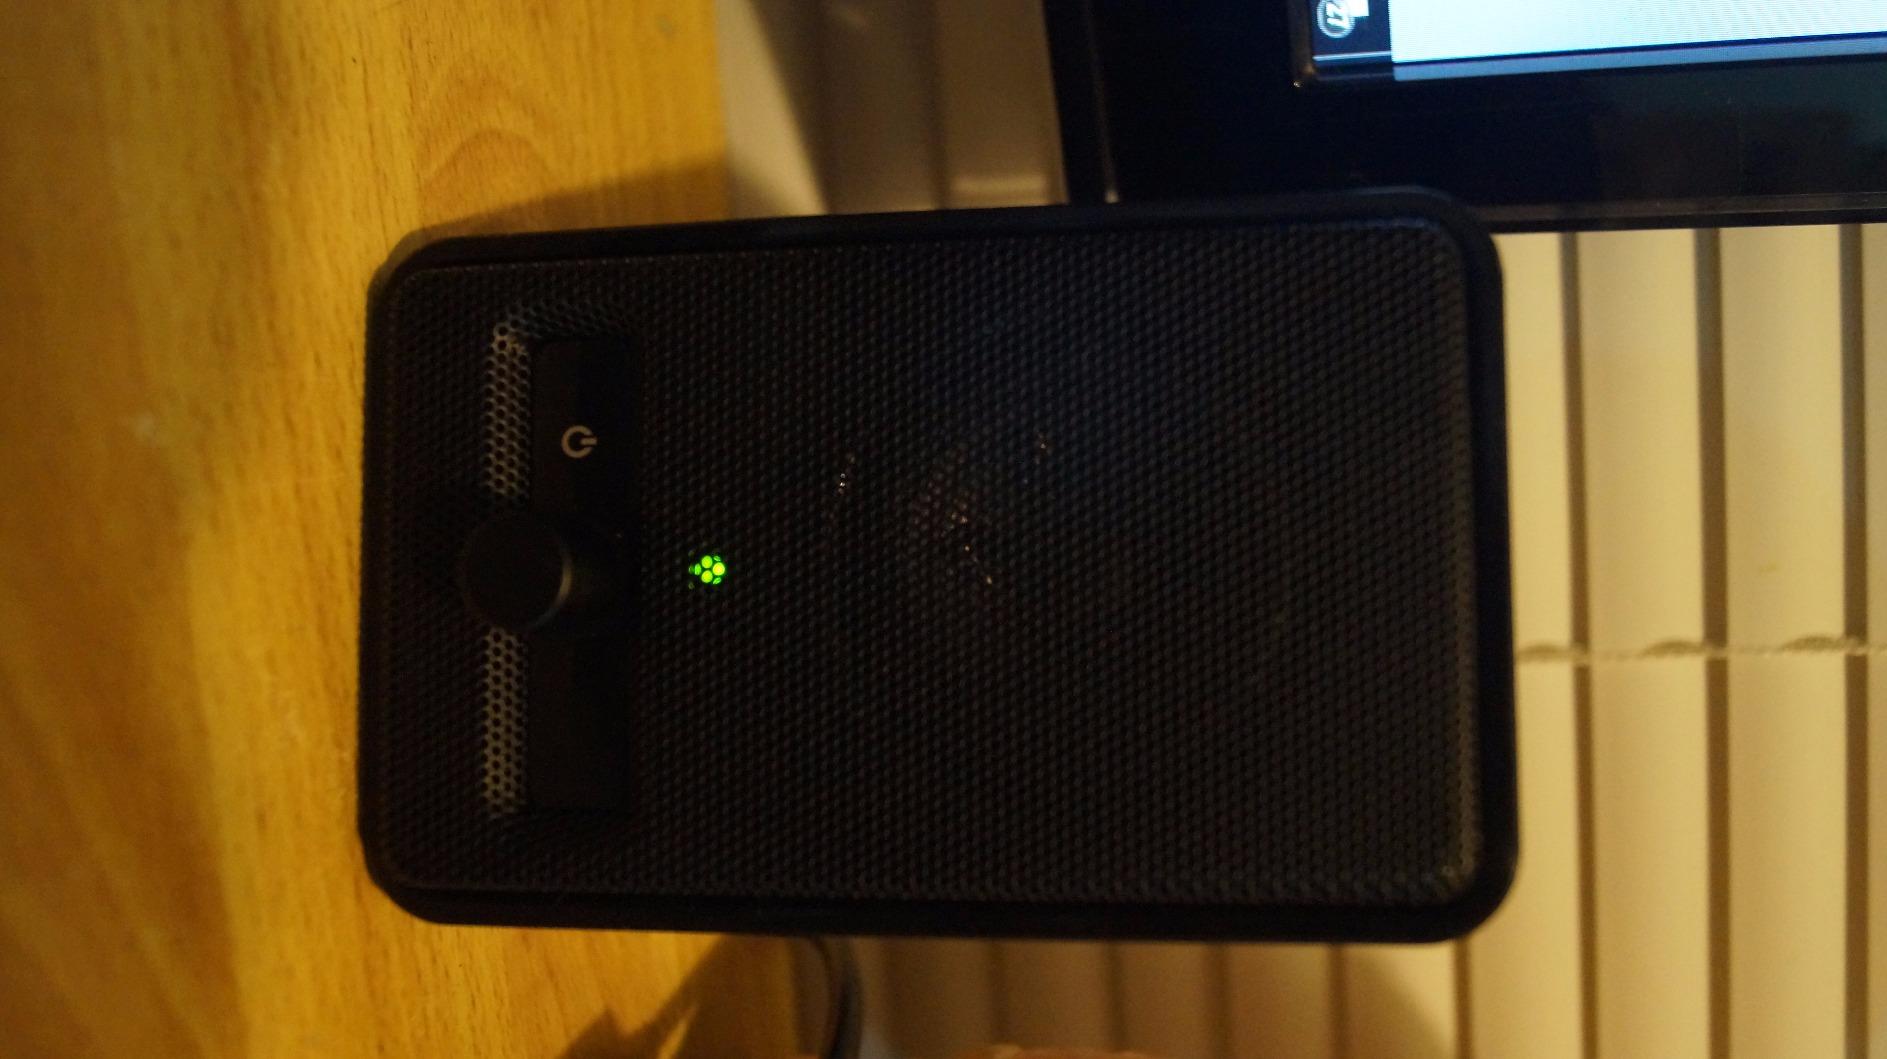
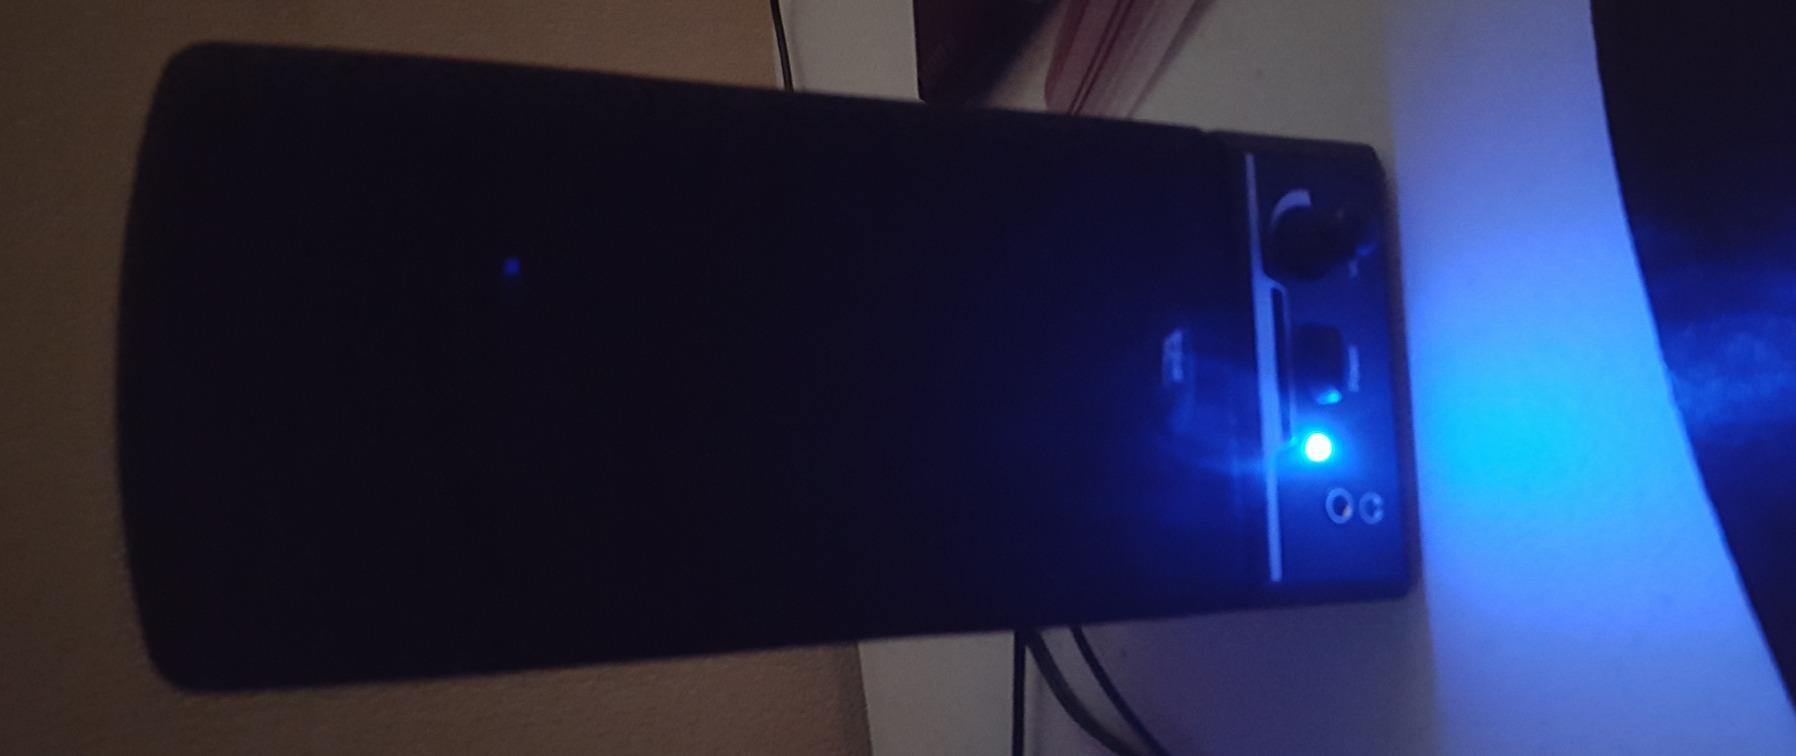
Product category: speaker
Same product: no